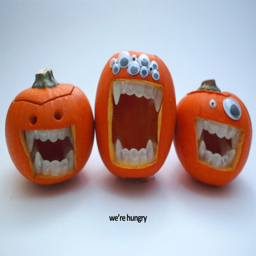
here 's an easy way to prep for western christian holiday !